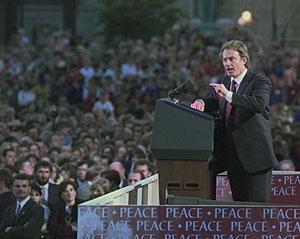
L’attentat d’Omagh est un attentat à la voiture piégée mené par l'Armée républicaine irlandaise véritable, un groupe dissident de l'IRA provisoire opposé à l'accord du Vendredi saint, le samedi 15 août 1998 à 15 h 10 dans une rue commerçante à Omagh, dans le comté de Tyrone en Irlande du Nord. L'explosion fit 29 morts et environ 220 blessés.